Nell Trent

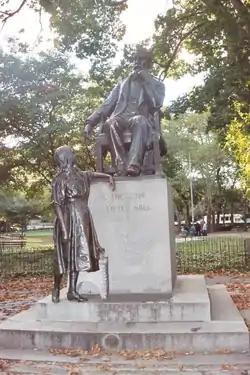
"Dickens and Little Nell", an 1890 statue by Francis Edwin Elwell exhibited in Philadelphia

The reputed grave of Nell Trent is in the churchyard of St Bartholomew's Church in Tong in Shropshire where there is a plot that has a little metal plate attached to it which reads "The reputed grave of Little Nell".